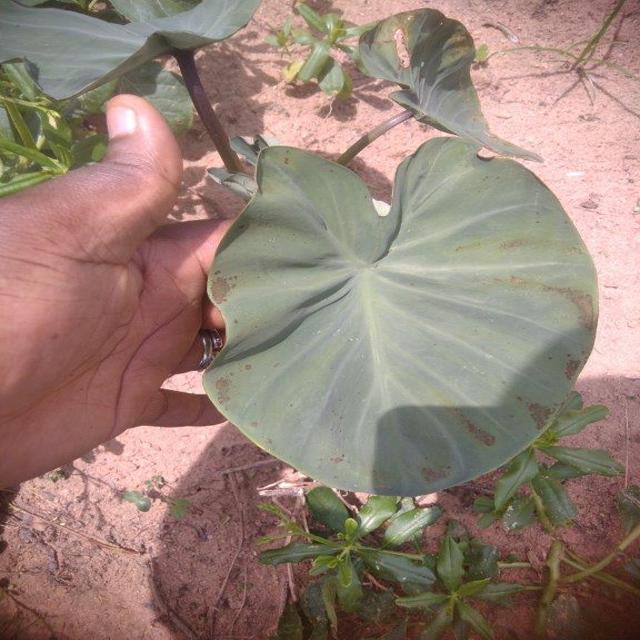
Label: Early_Blight